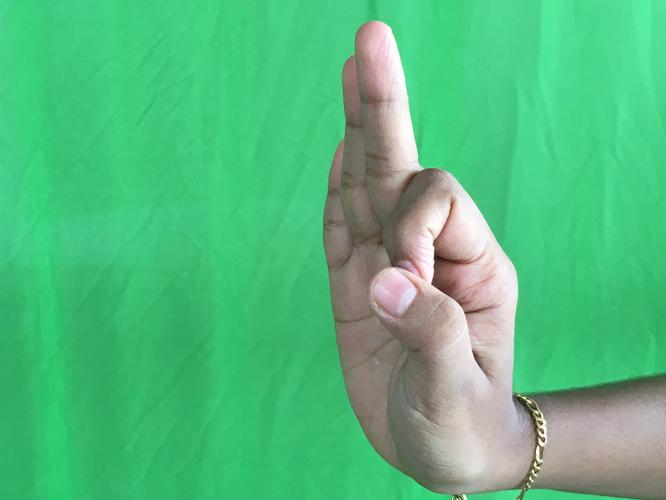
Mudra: Aralam
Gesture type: single_hand